Cevat Açıkalın

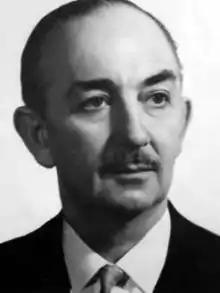
Cevat Açıkalın

Cevat Açıkalın, also known as Muhittin Mehmet Açıkalın or Mehmet Cevad Açıkalın (1901 or 1902, Istanbul – 24 May 1970), was a Turkish politician and diplomat.